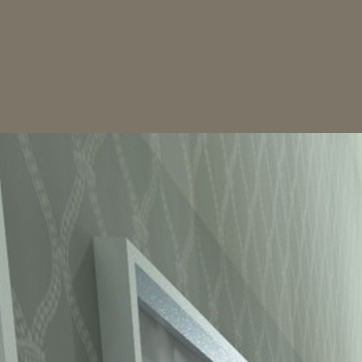
Material: wallpaper